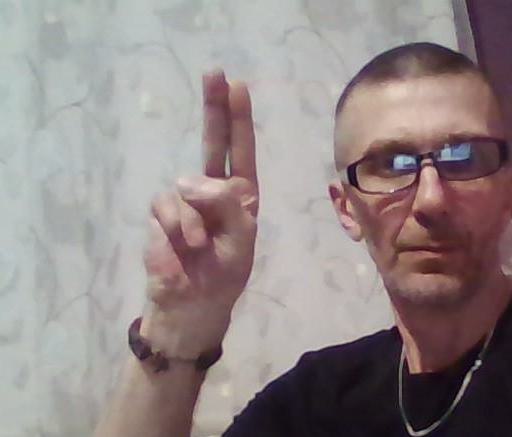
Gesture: two_up